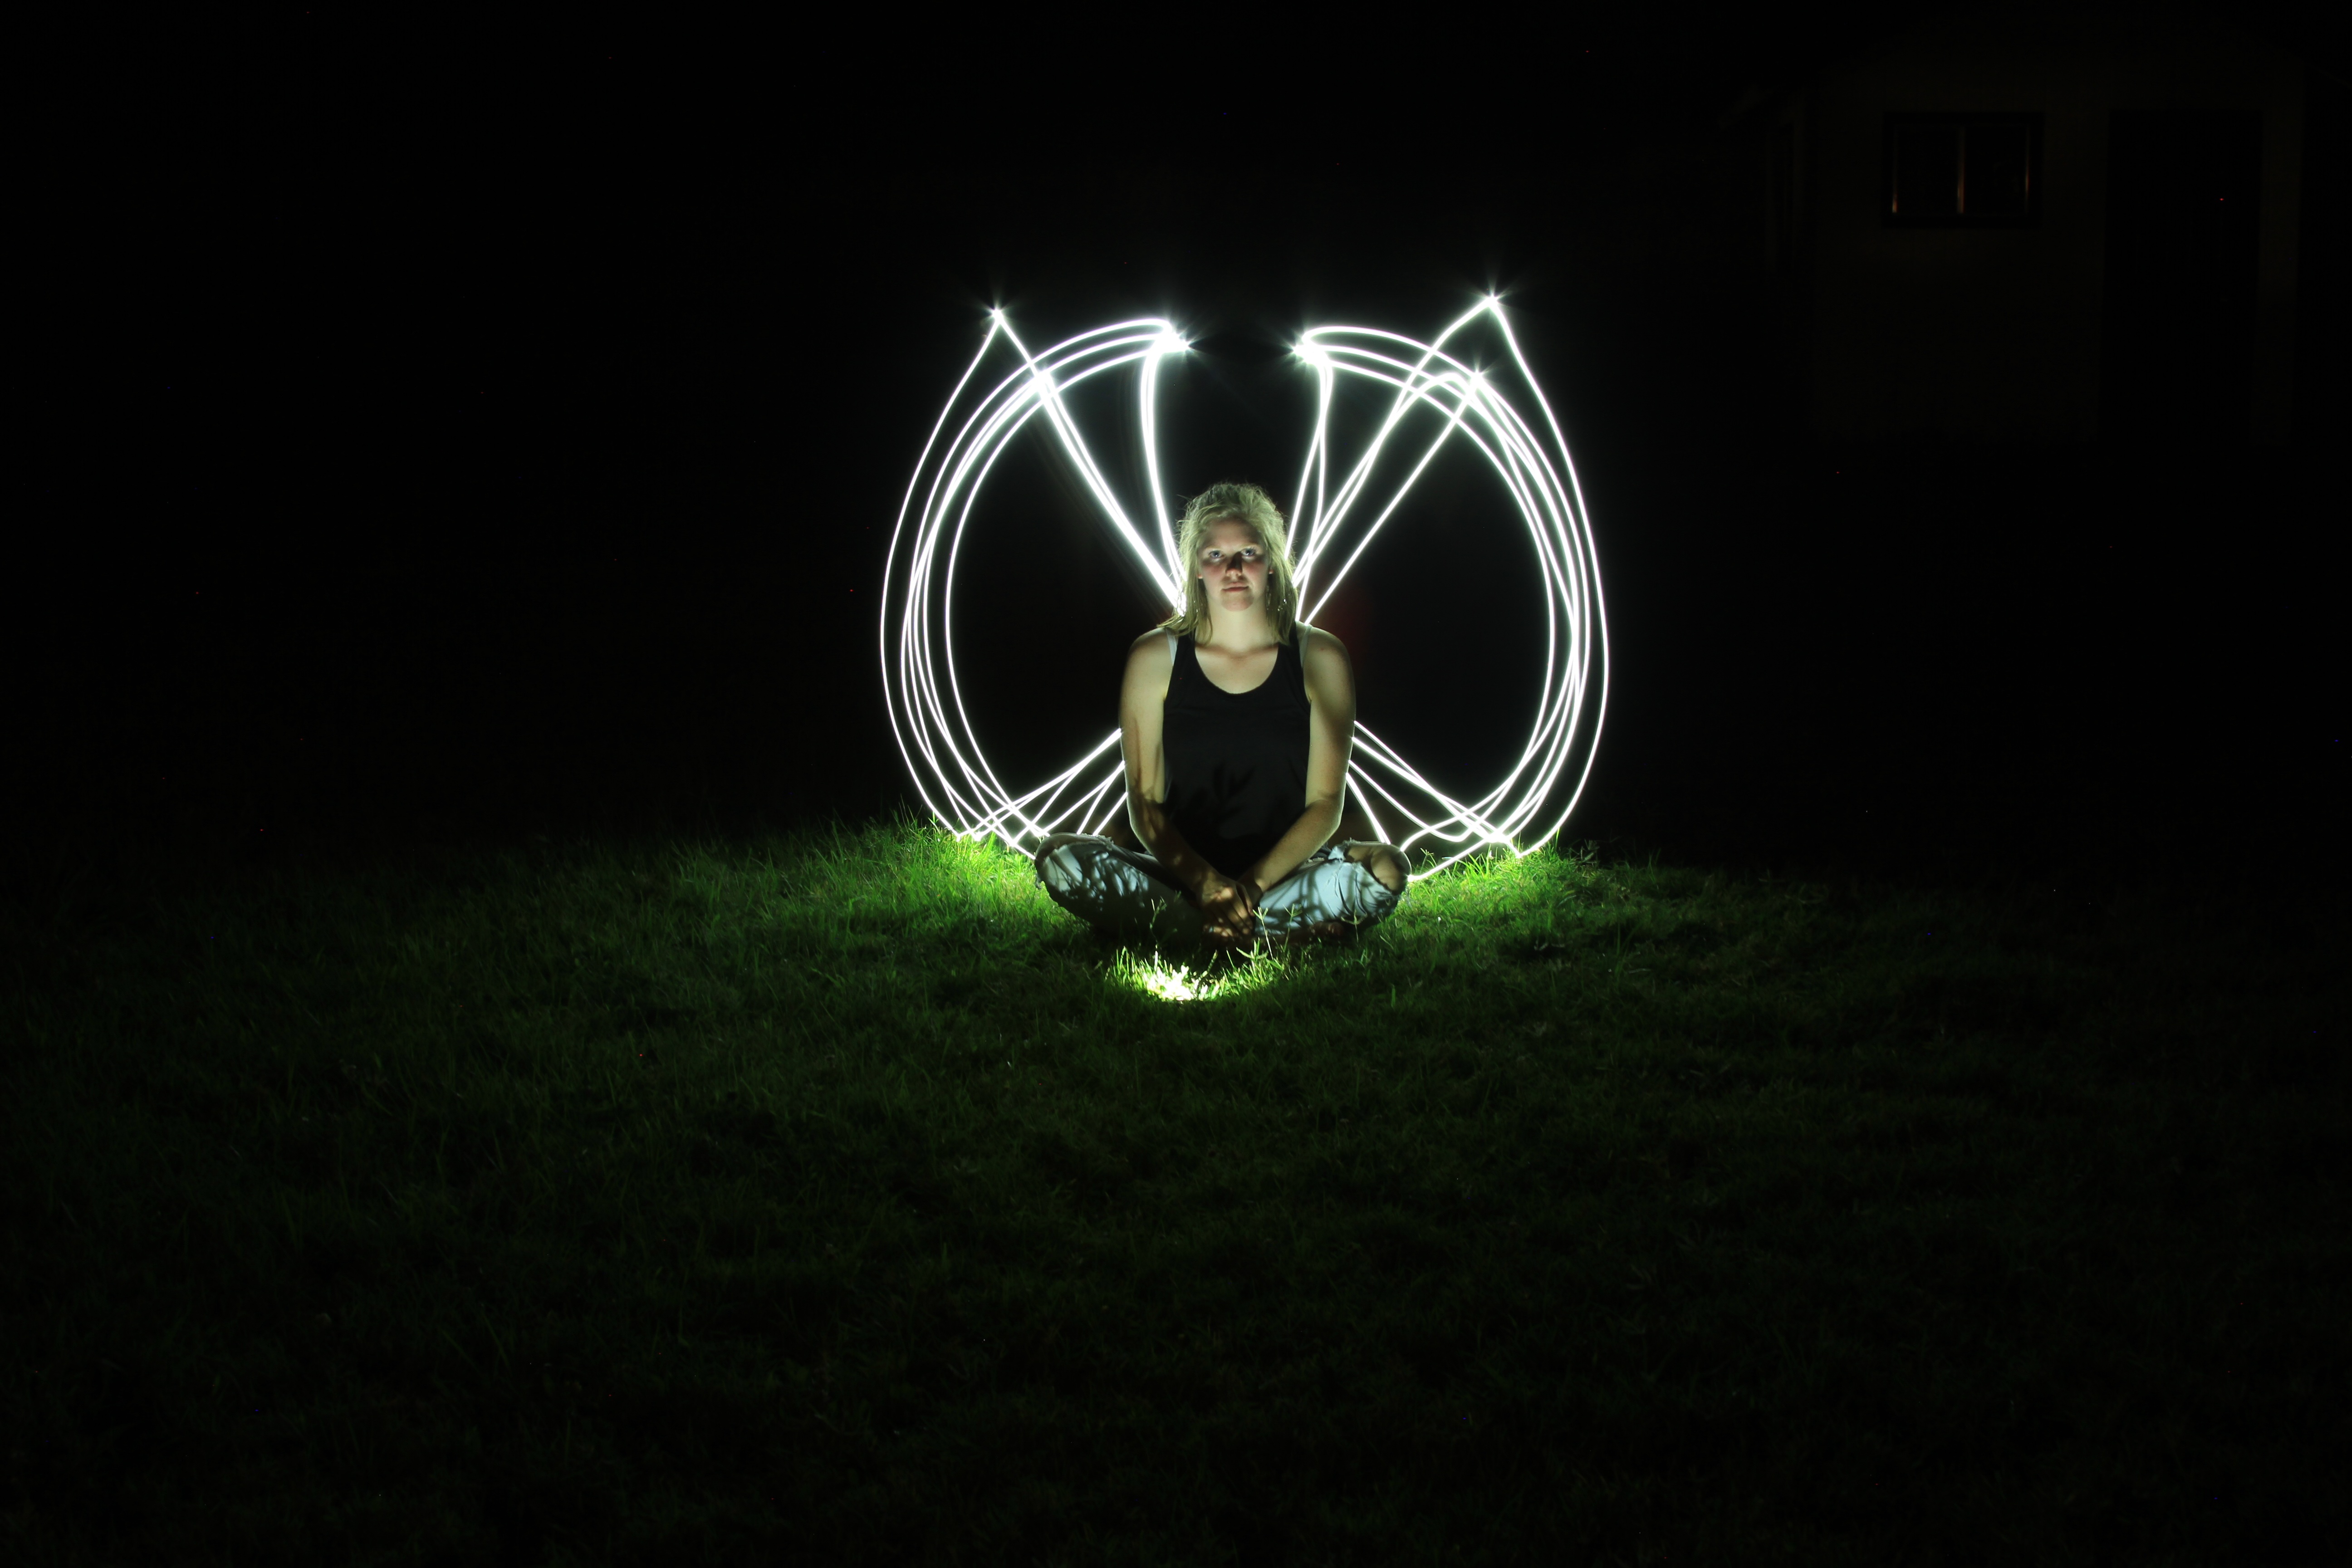
light, darkness, screenshot, computer wallpaper